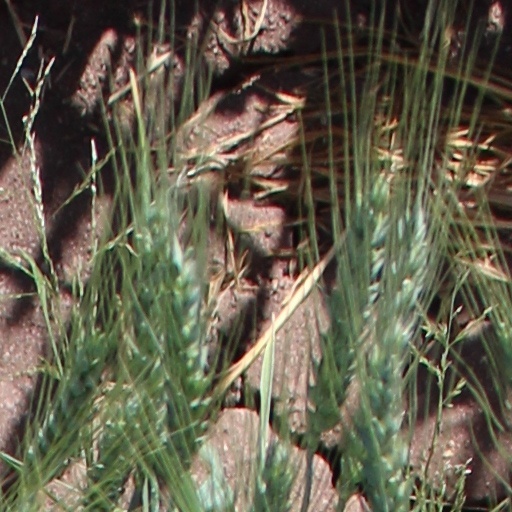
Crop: wheat